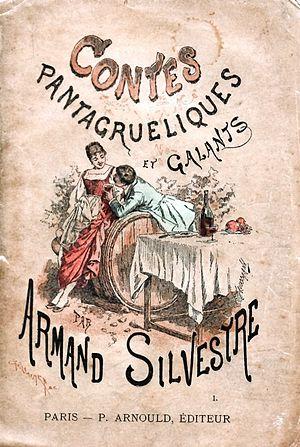
Armand Silvestre, ou Paul-Armand Silvestre, est un écrivain français, romancier, poète, conteur, librettiste et critique d'art, né le 18 avril 1837 à Paris, mort le 19 février 1901 à Toulouse.